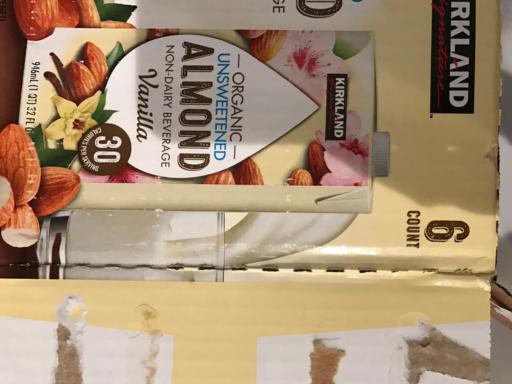
Waste category: cardboard